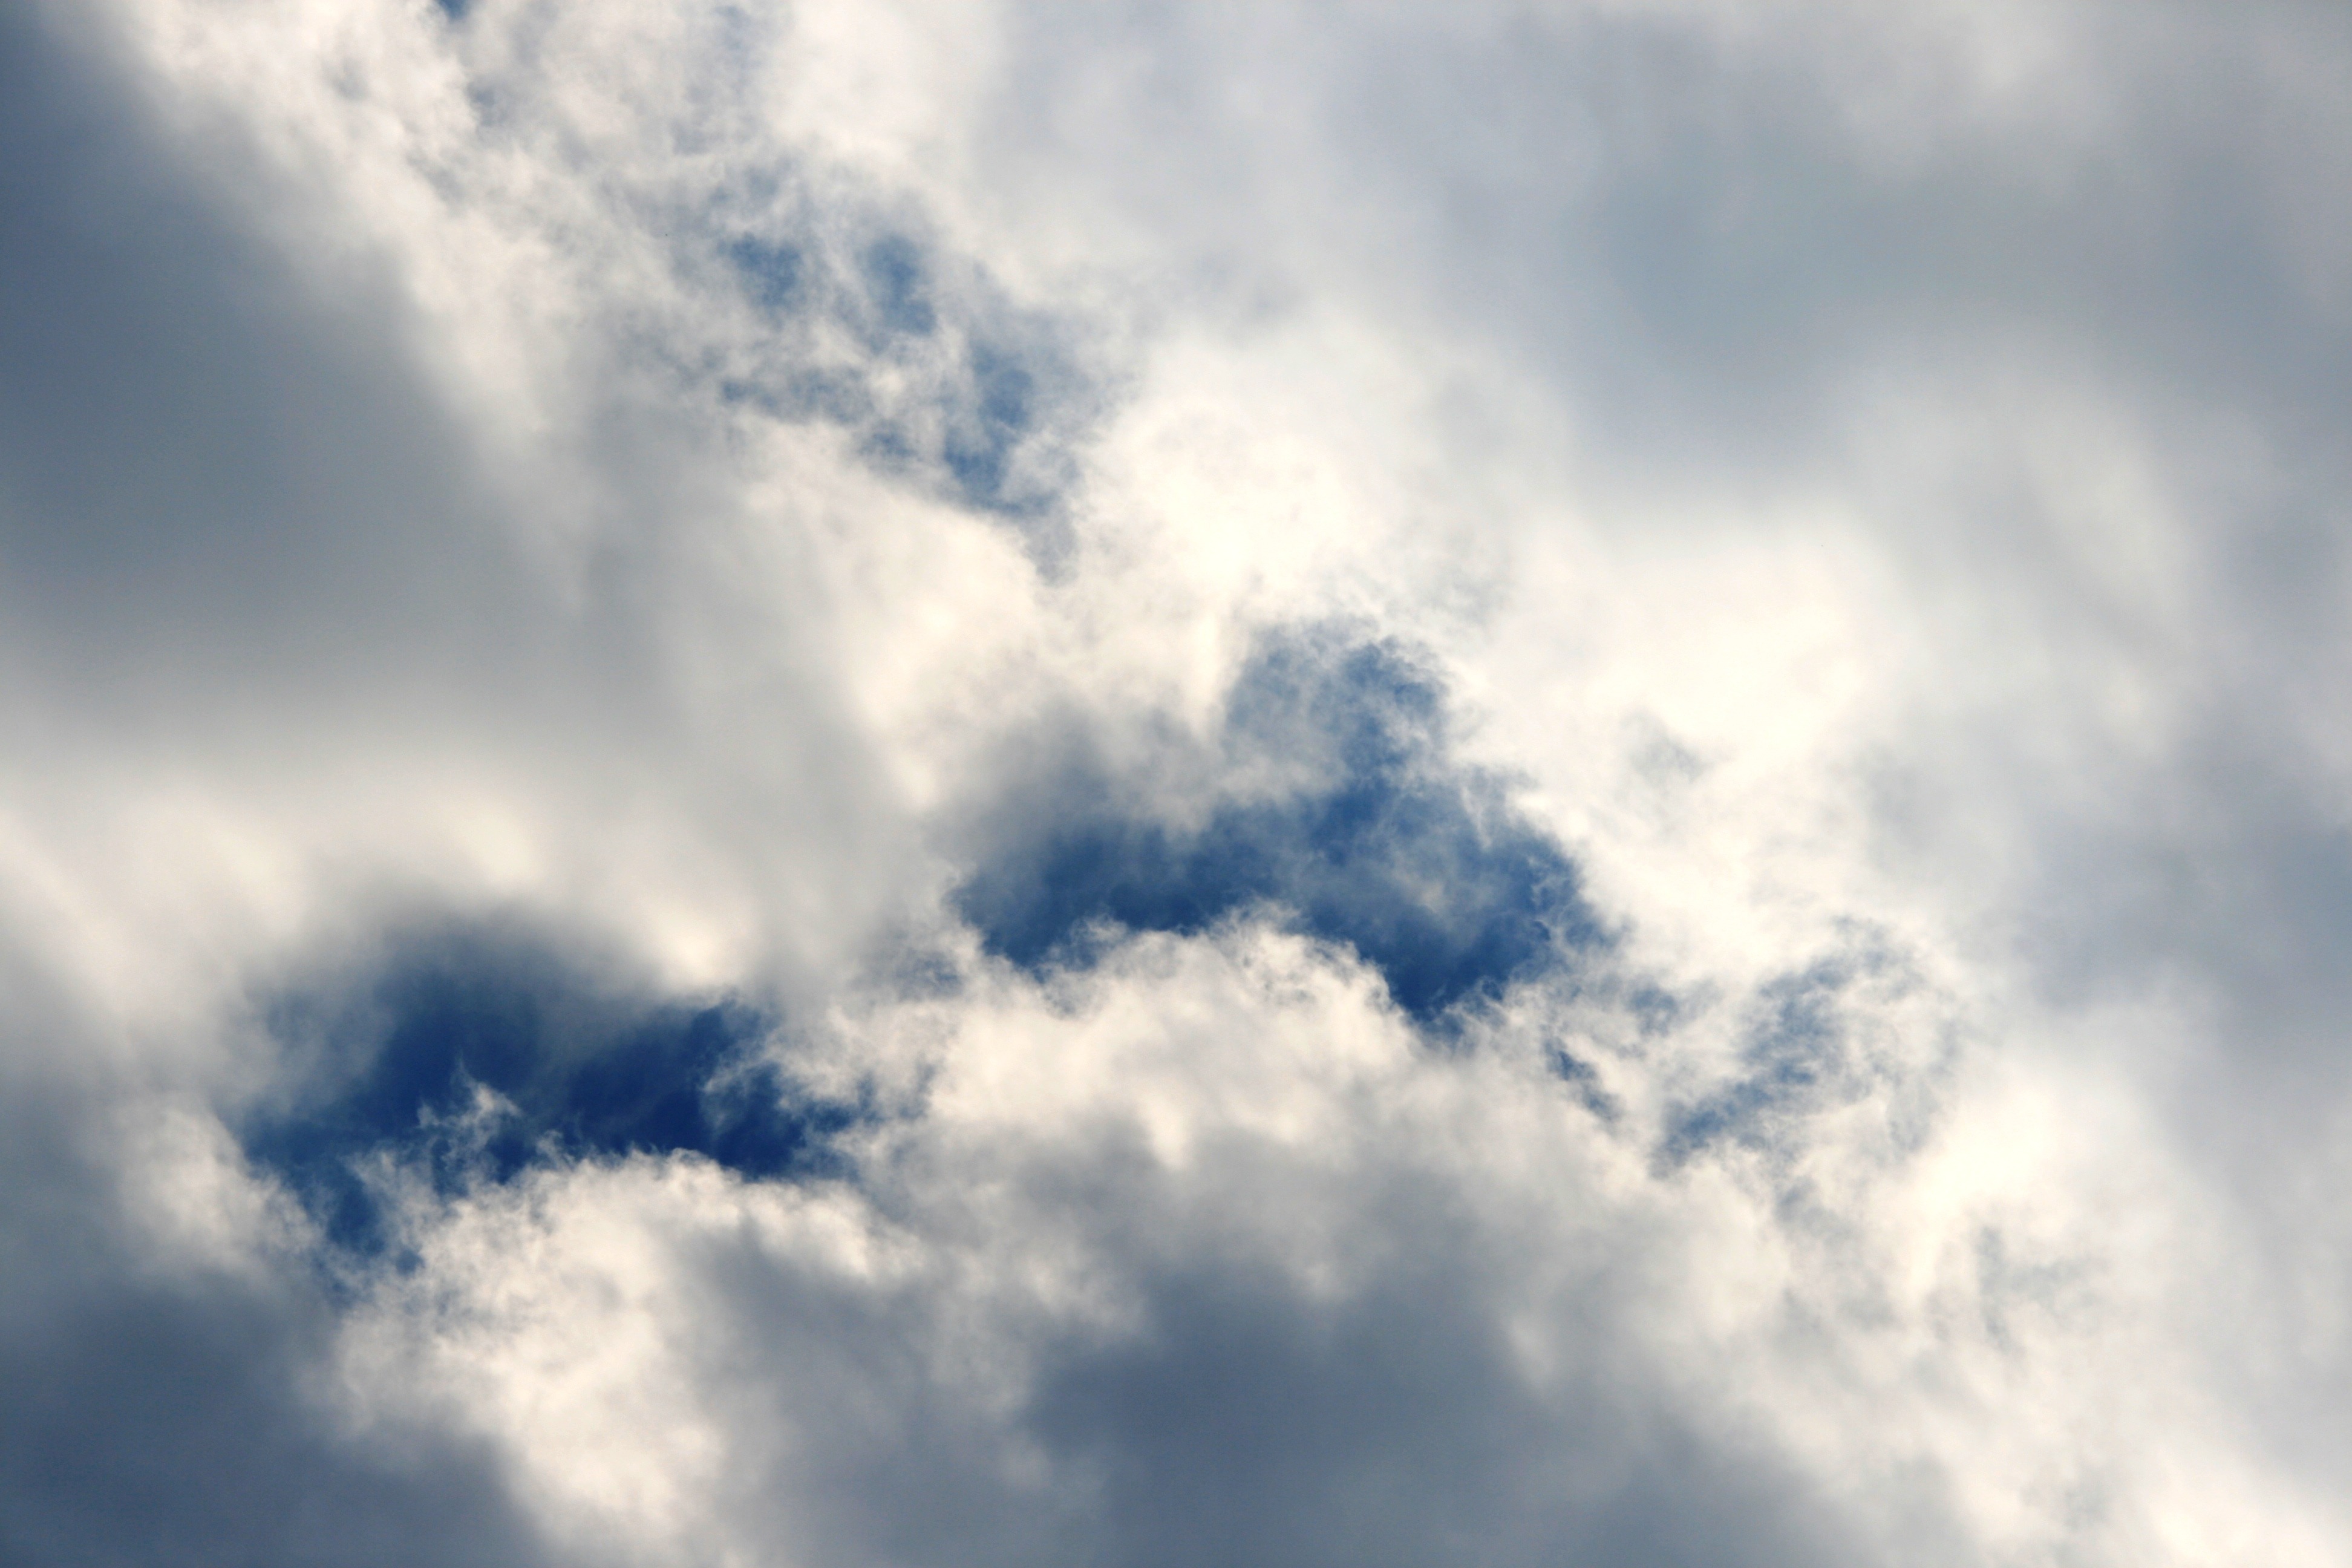
cloud, sky, white, sunlight, cloudy, atmosphere, daytime, cumulus, blue sky, openings, meteorological phenomenon, glimmering, atmosphere of earth